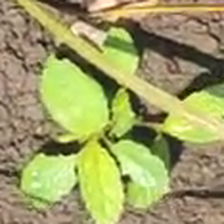
Weed species: Kena_(Commplina_benghalensio)